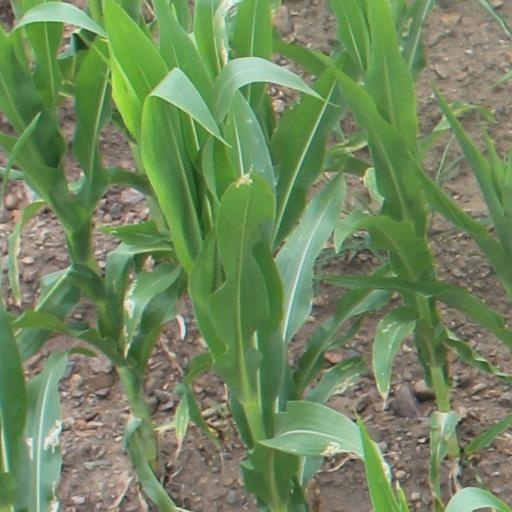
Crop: maize; corn